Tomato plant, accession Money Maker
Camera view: tilt-top (135 deg); turntable rotation: 210 degrees
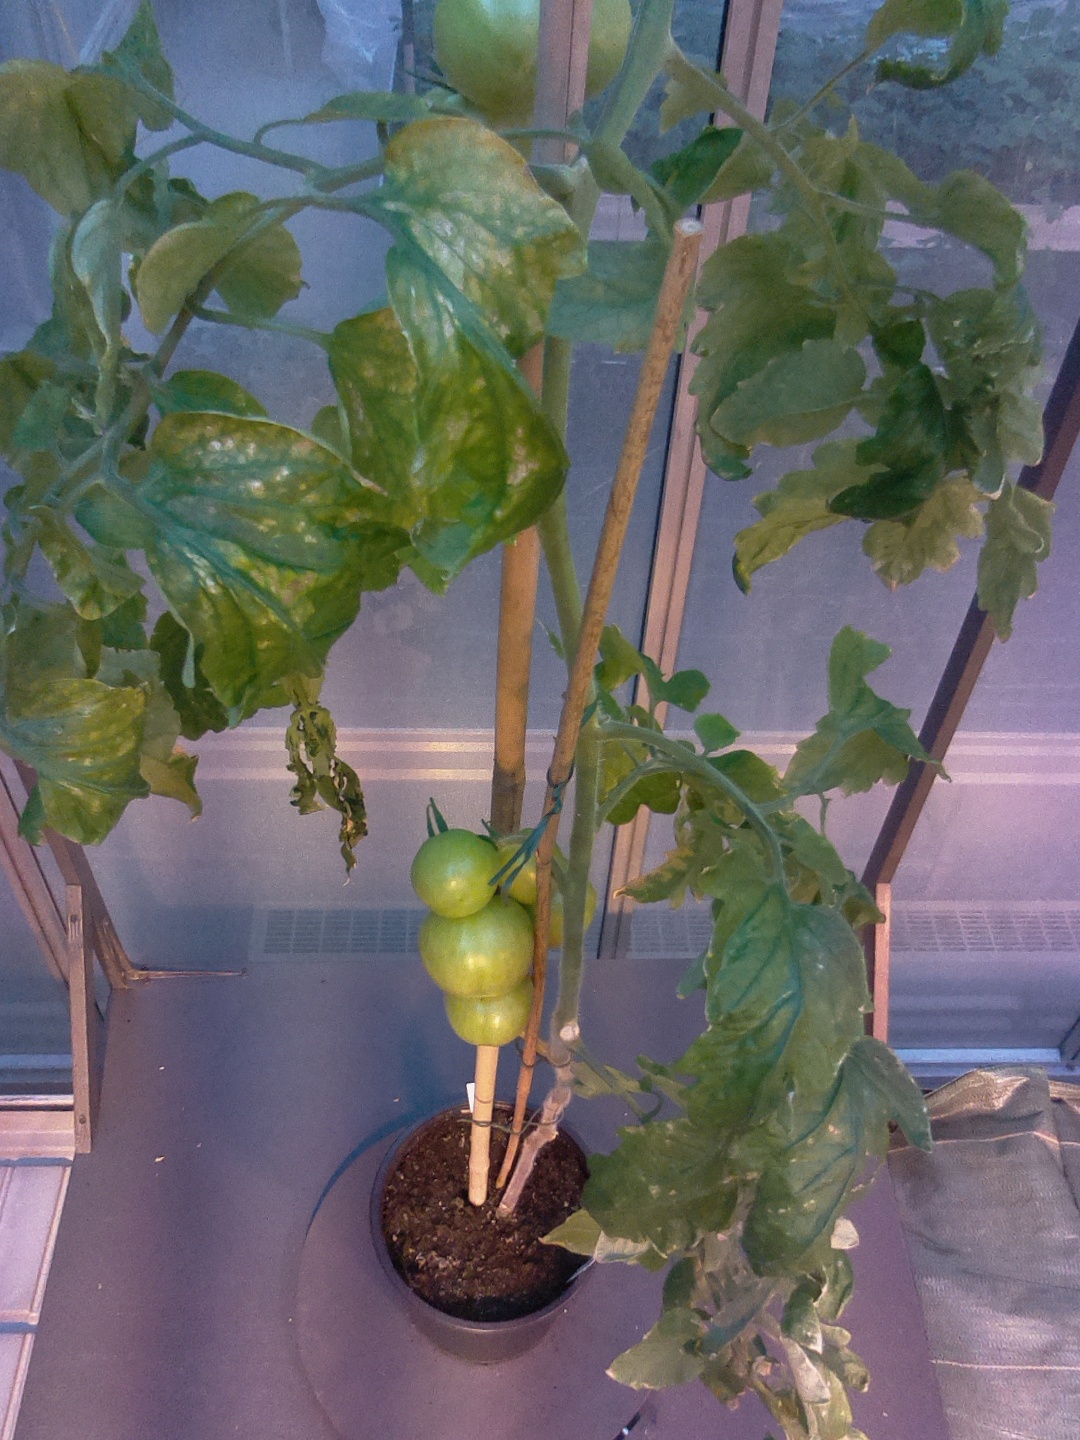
BBCH growth stage 80: fruits start showing typical ripe color (orange -> red)